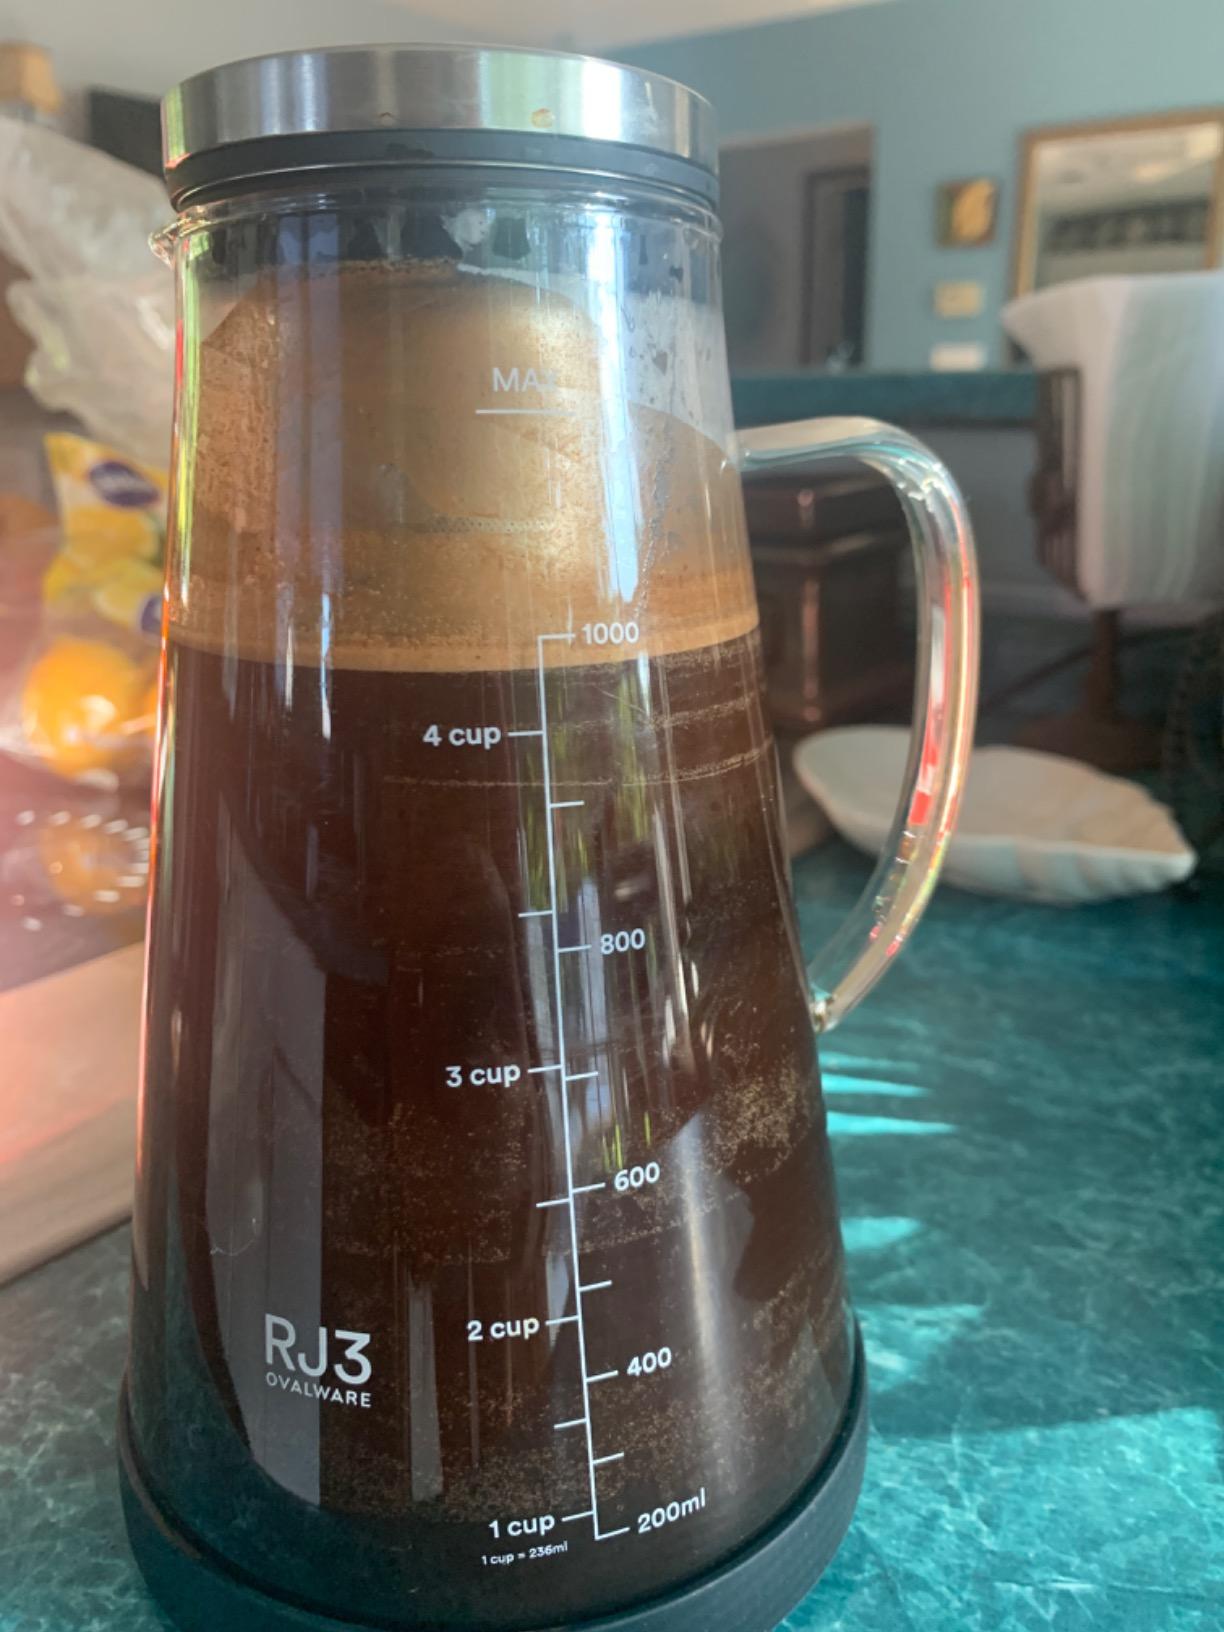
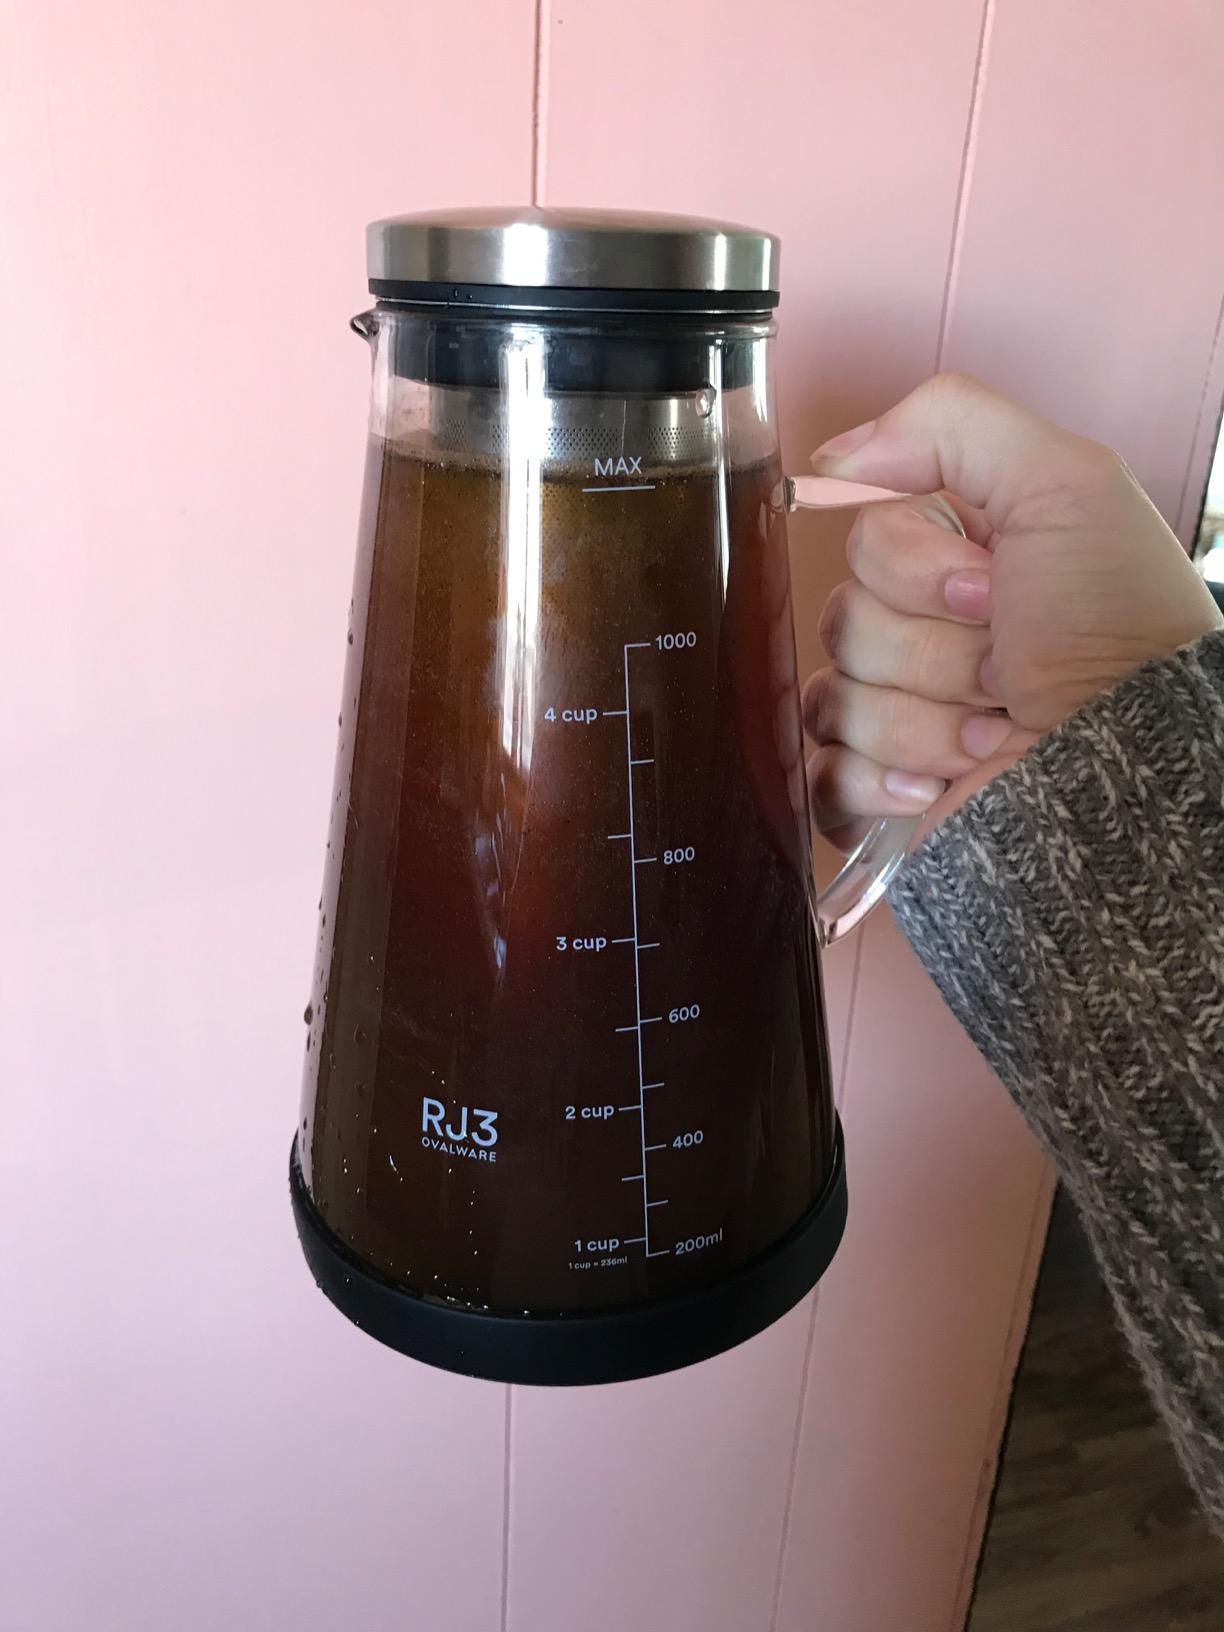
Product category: items_tea
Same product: yes